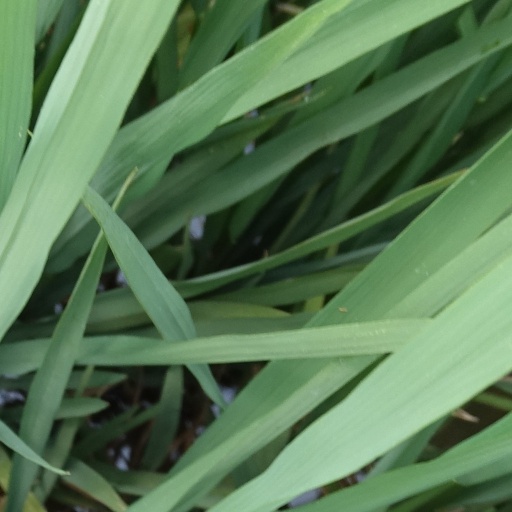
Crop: rice